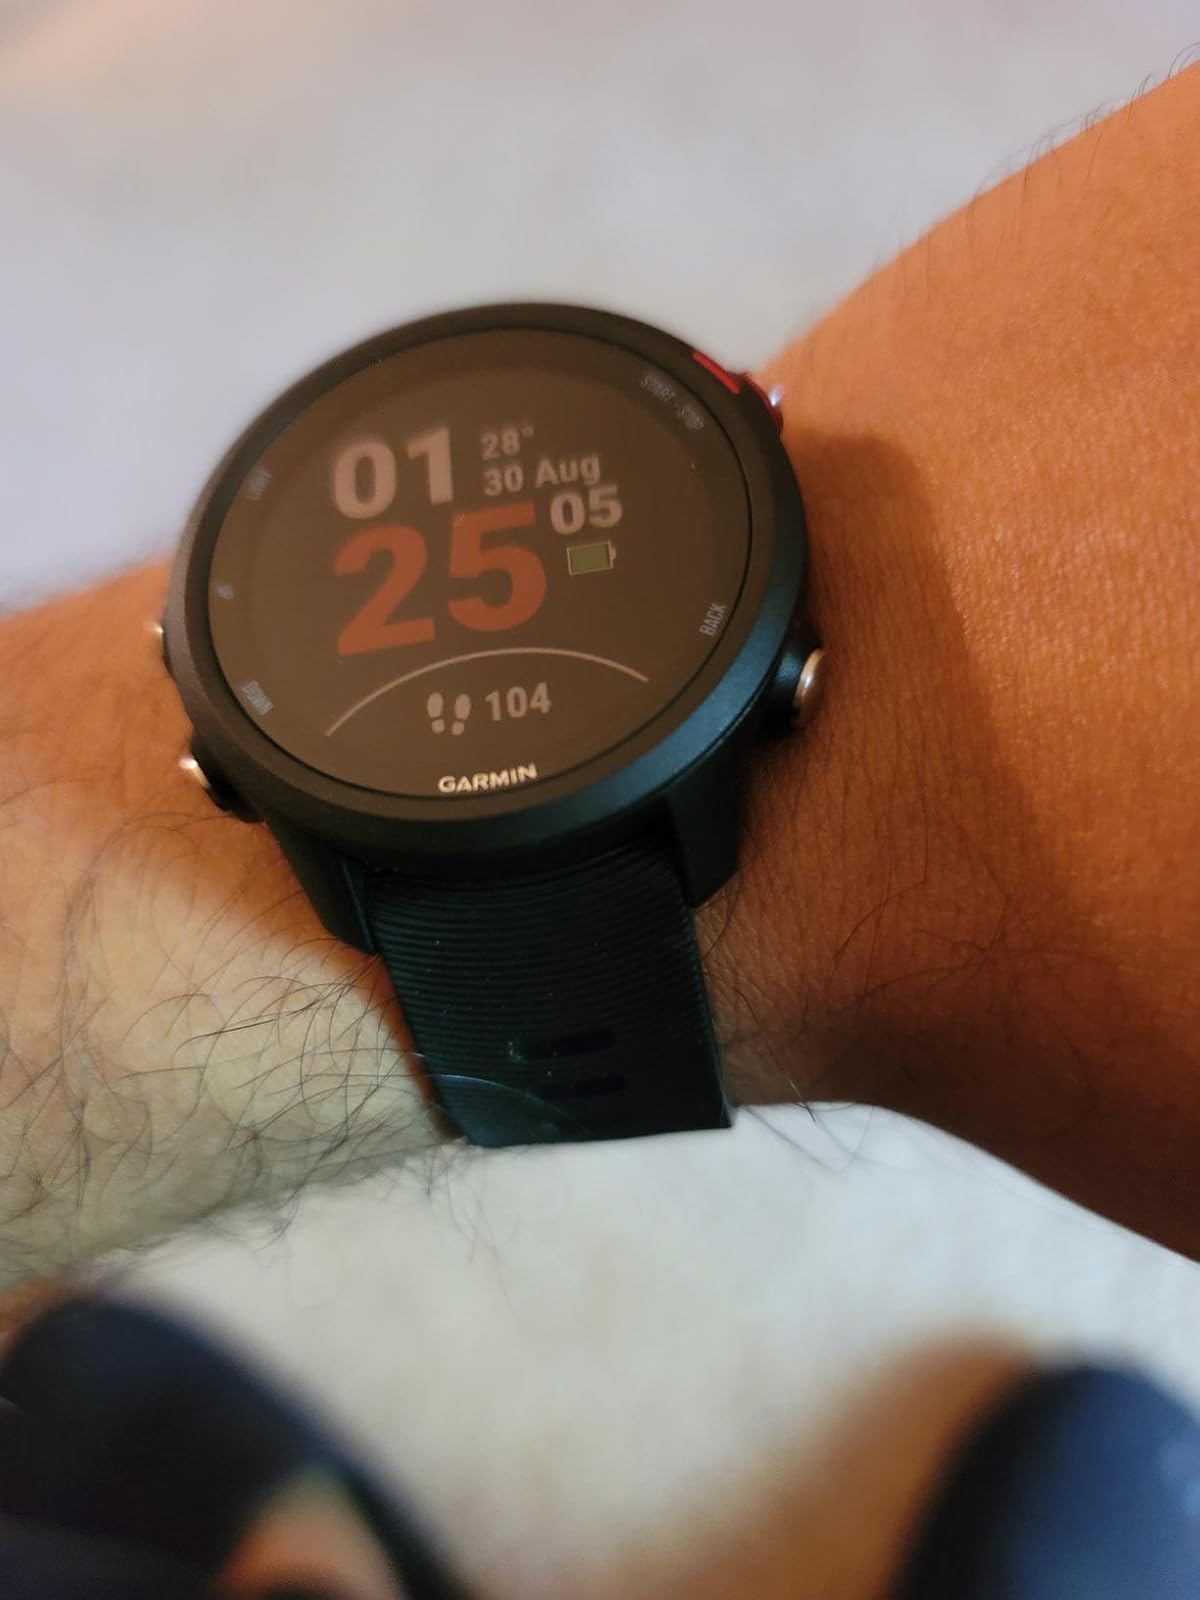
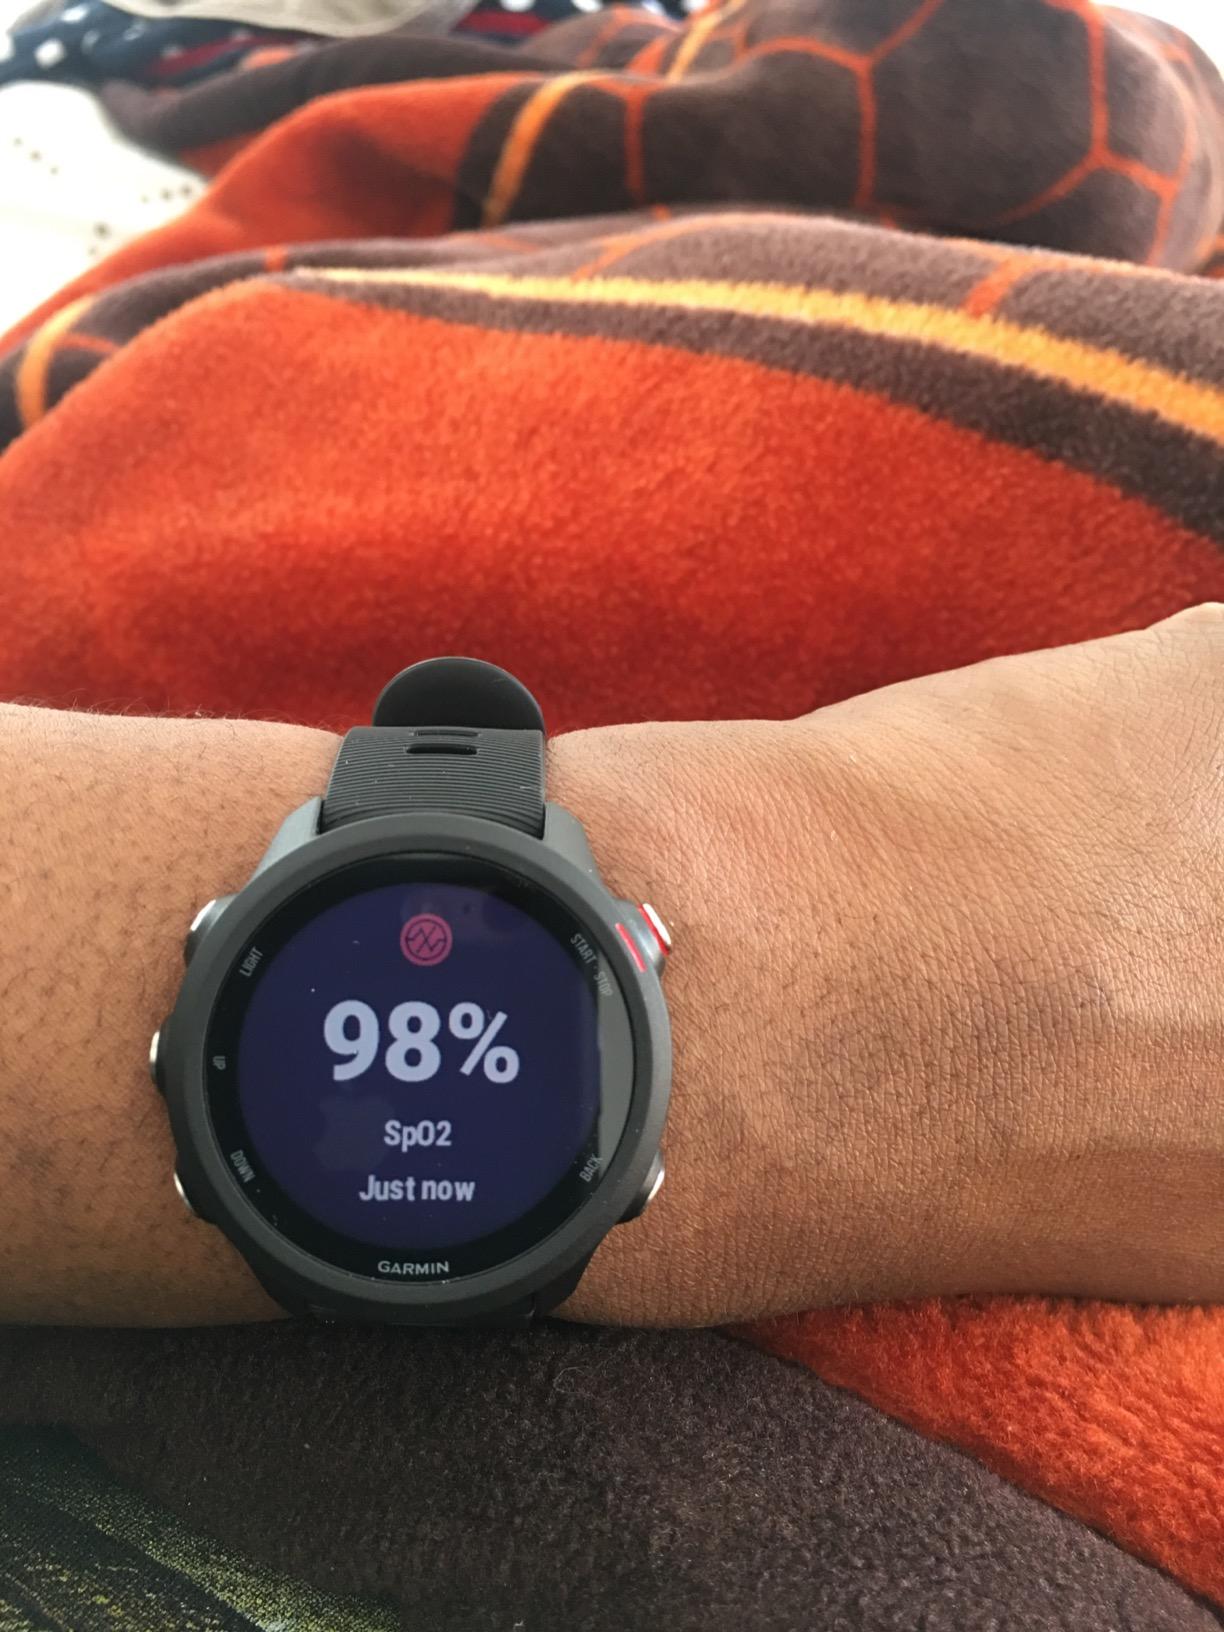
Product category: smartwatch
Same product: yes